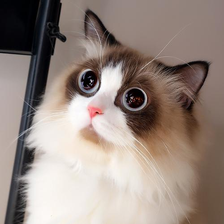
Species: cat
Breed: Ragdoll